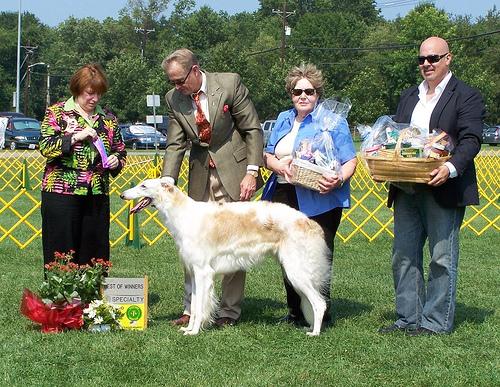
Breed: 226-n000064-borzoi